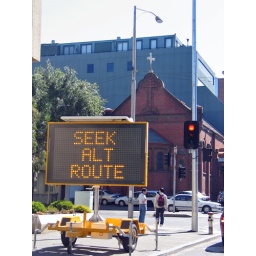
Ironic sign - maybe the road to hell is paved by traffic signs.